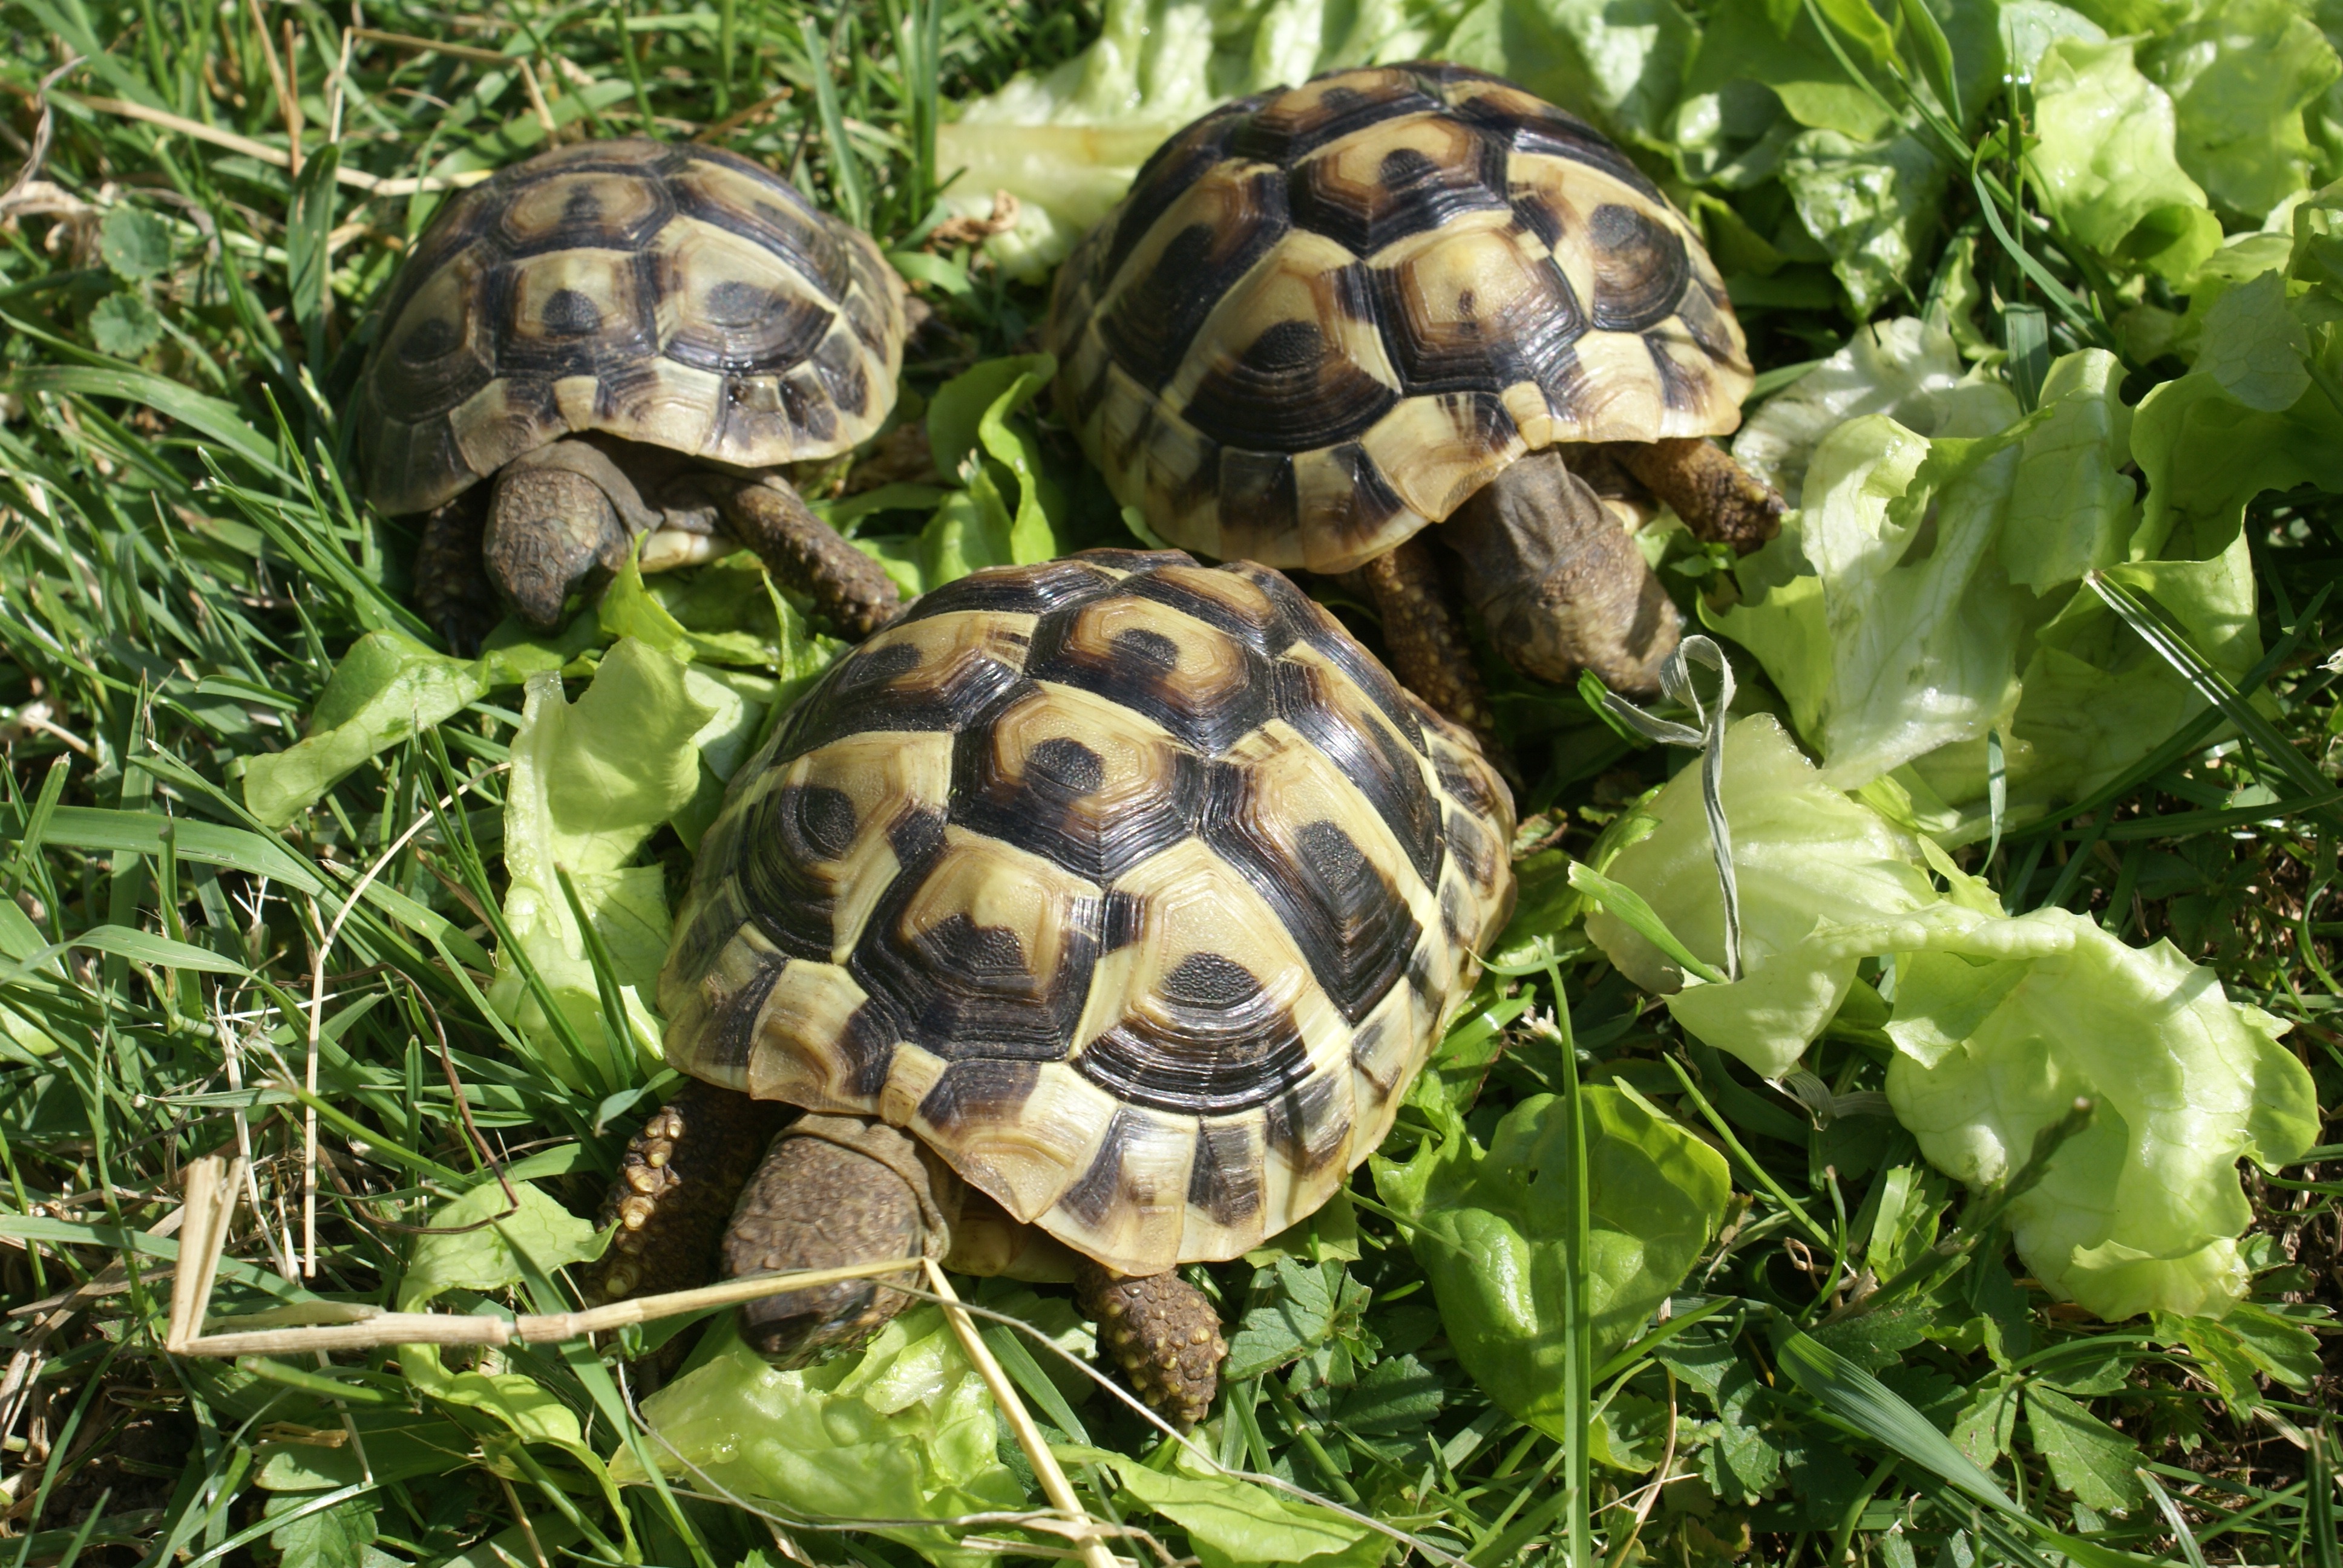
grass, animal, wildlife, zoo, turtle, reptile, fauna, animals, tortoise, vertebrate, turtles, box turtle, emydidae, 250 years, greek turtles